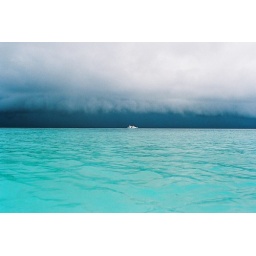
Lonely boat in the distance, as rain clouds set in...